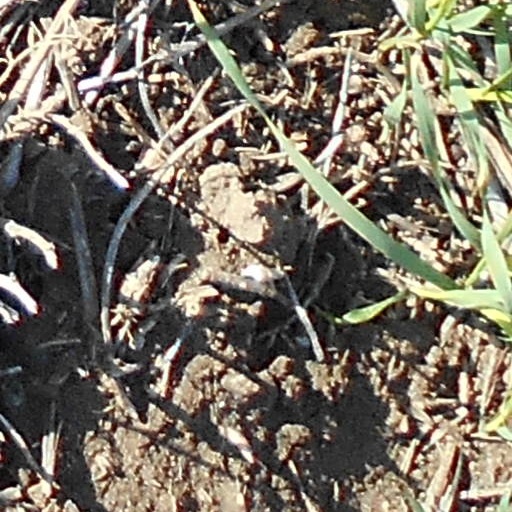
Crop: wheat